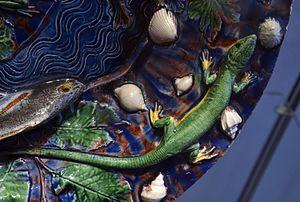
Plat par Bernard Palissy, faïence, Paris 1550